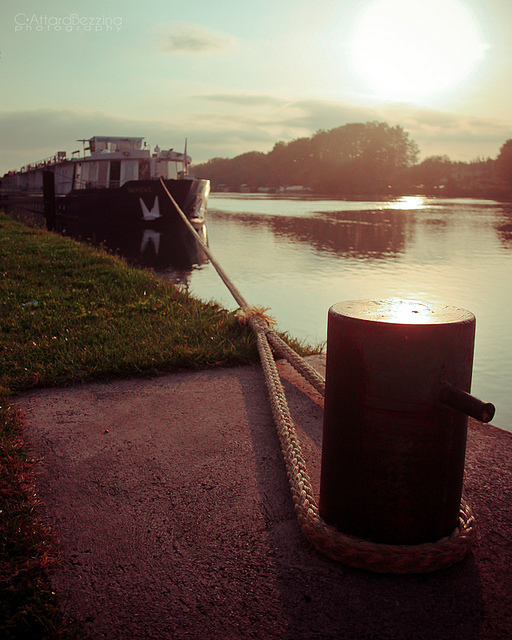
A boat is moored to a dock on a river.

A boat anchored with a rope to the shore.

A boat being held to shore by a rope around a pole.

A boat is secured to a post on the edge of a river.